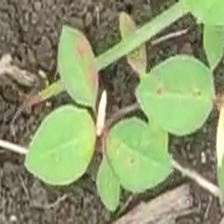
Weed species: Moti_dudhi(Euphorbia_geneculata_L)